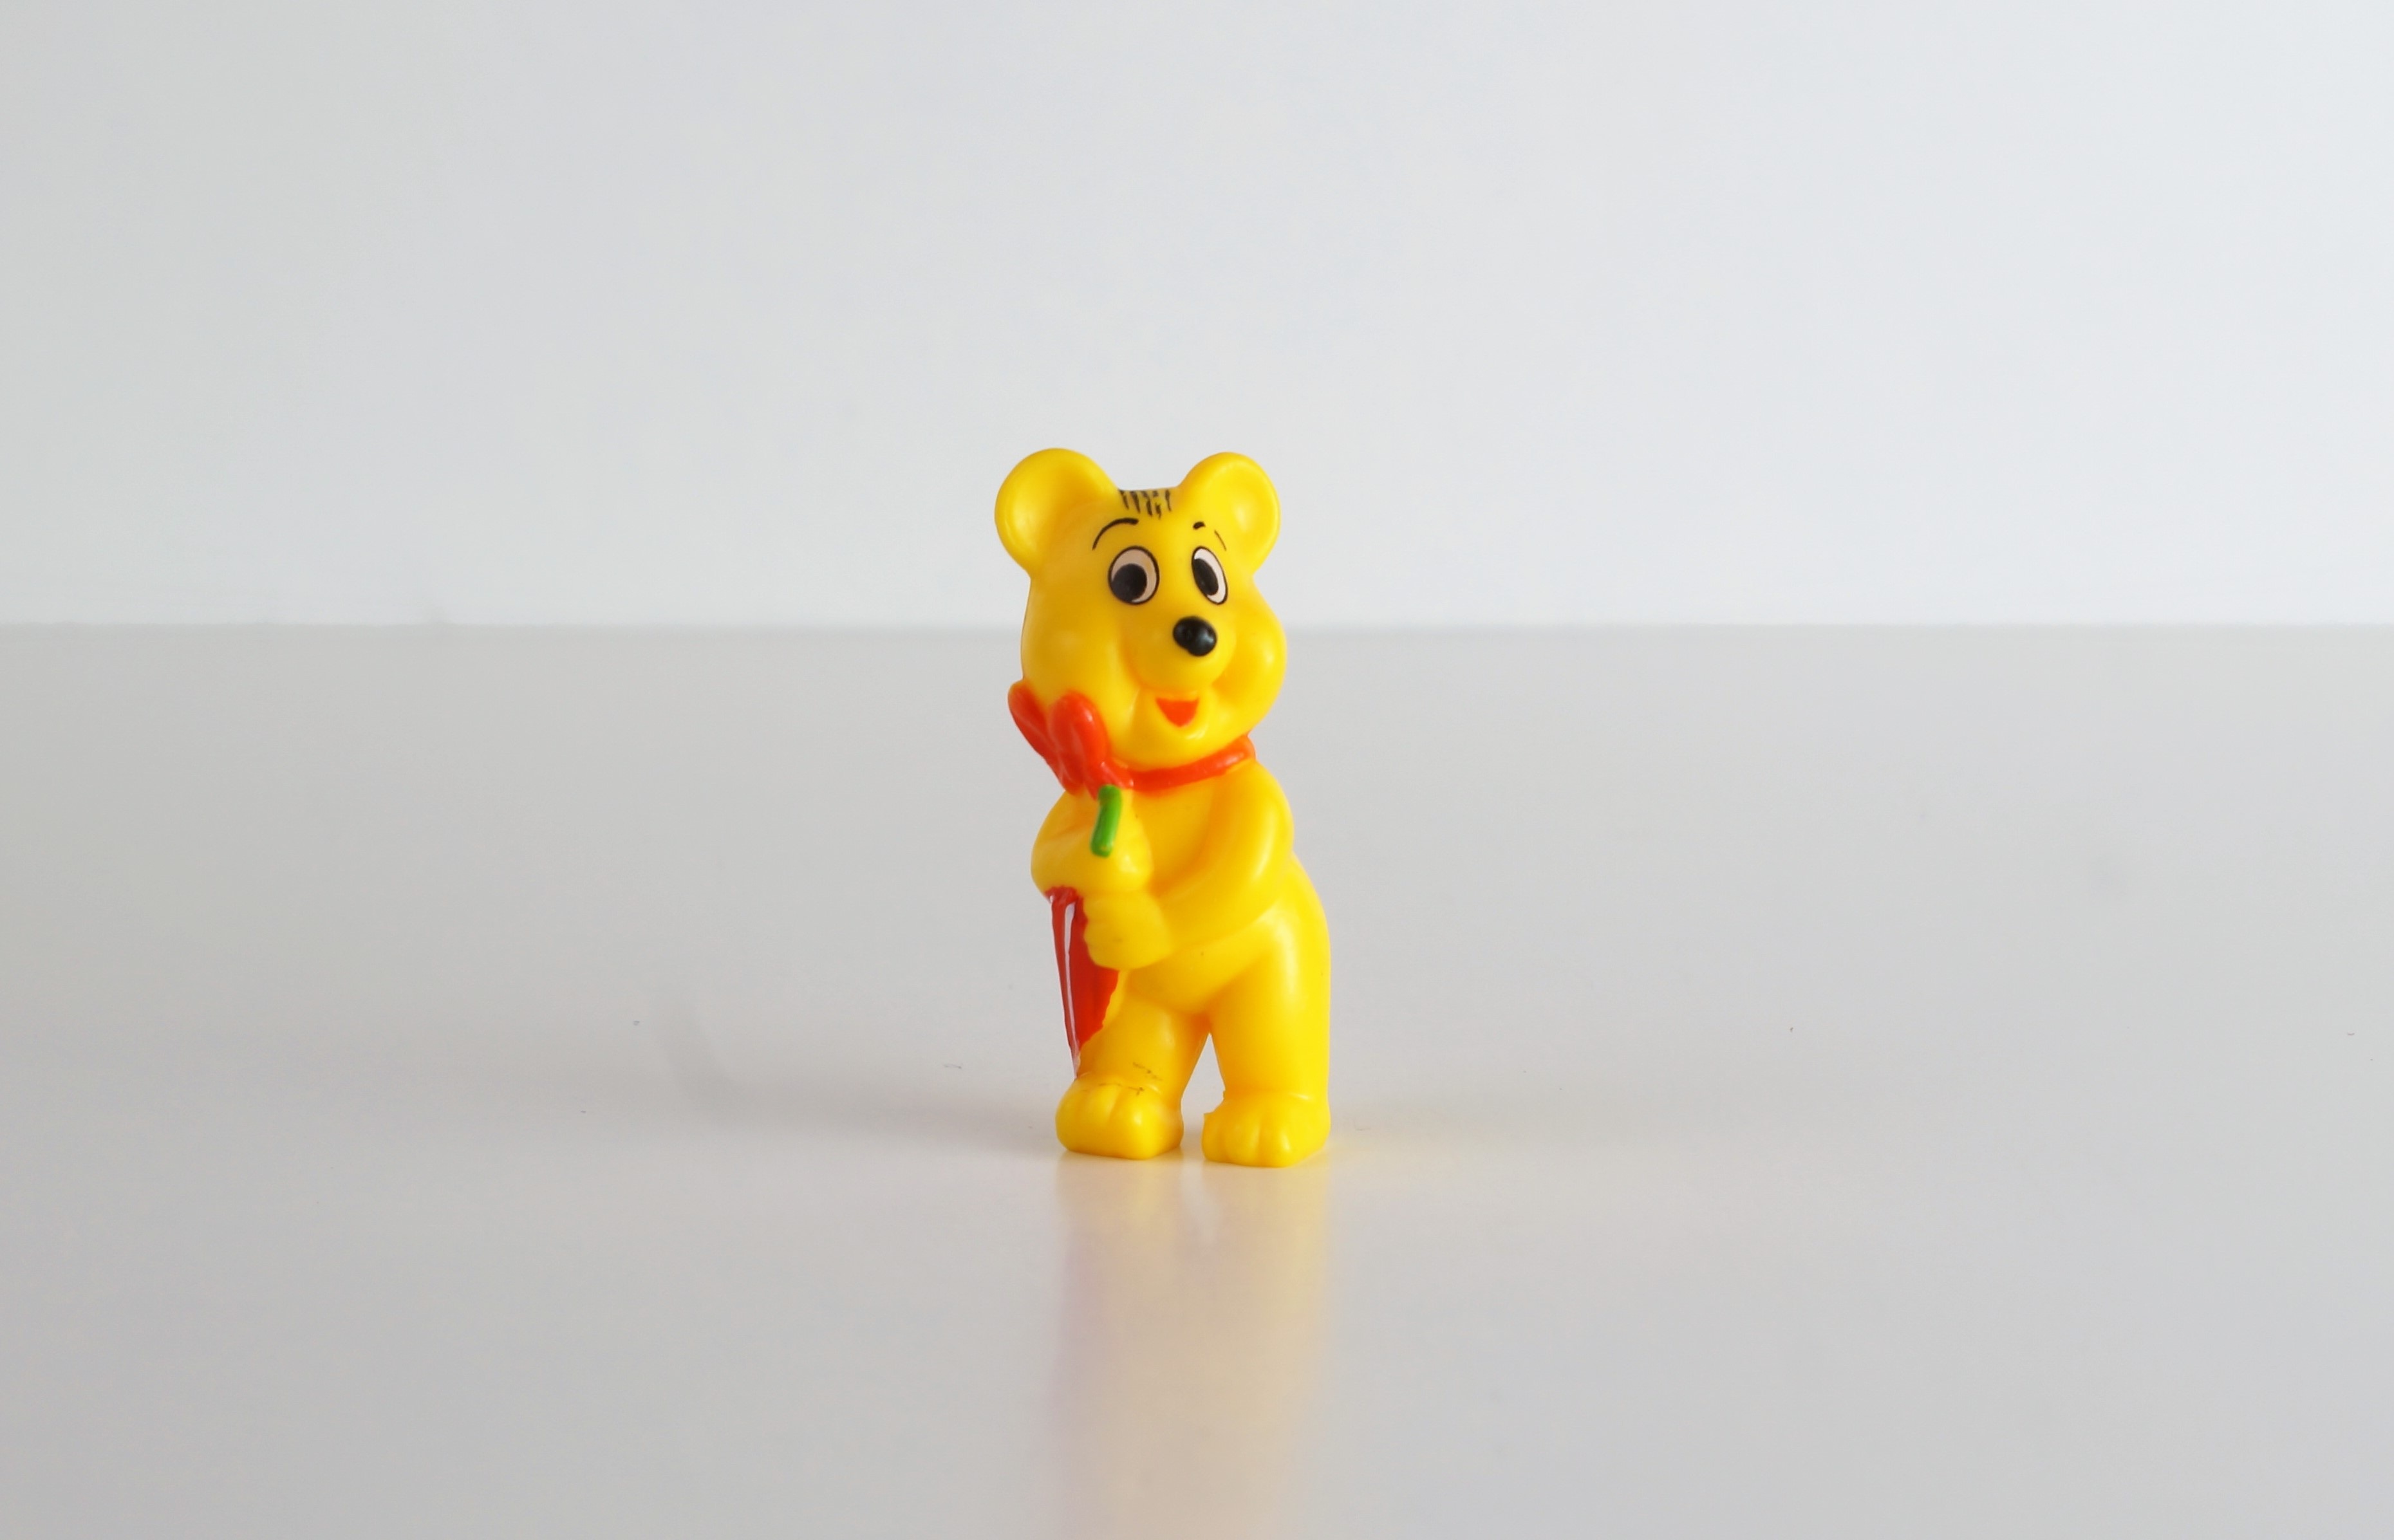
hand, sweet, bear, food, yellow, dessert, toy, delicious, figurine, candy, sweetness, nibble, haribo, gummib rchen, gummi bears, fruit jelly